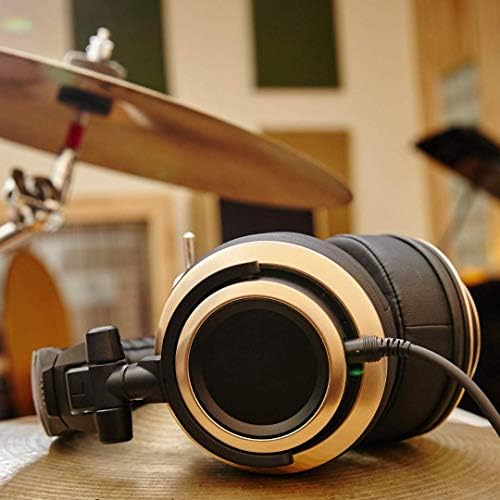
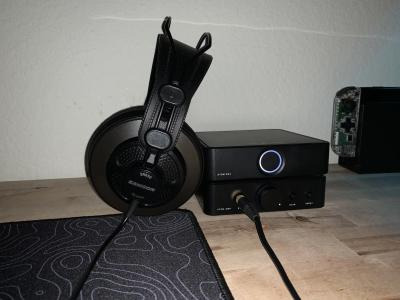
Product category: headphones
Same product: no